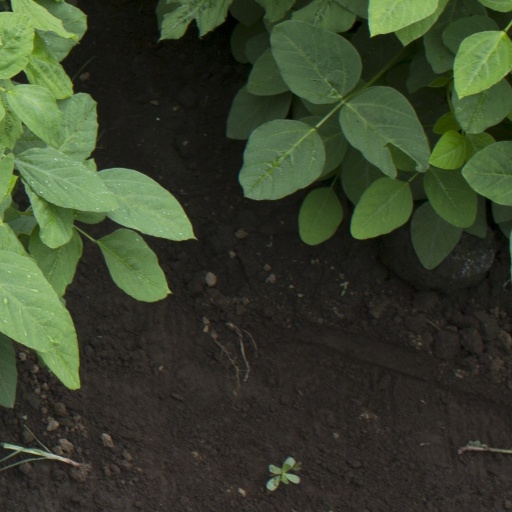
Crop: soybean